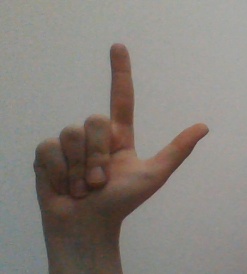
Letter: laam